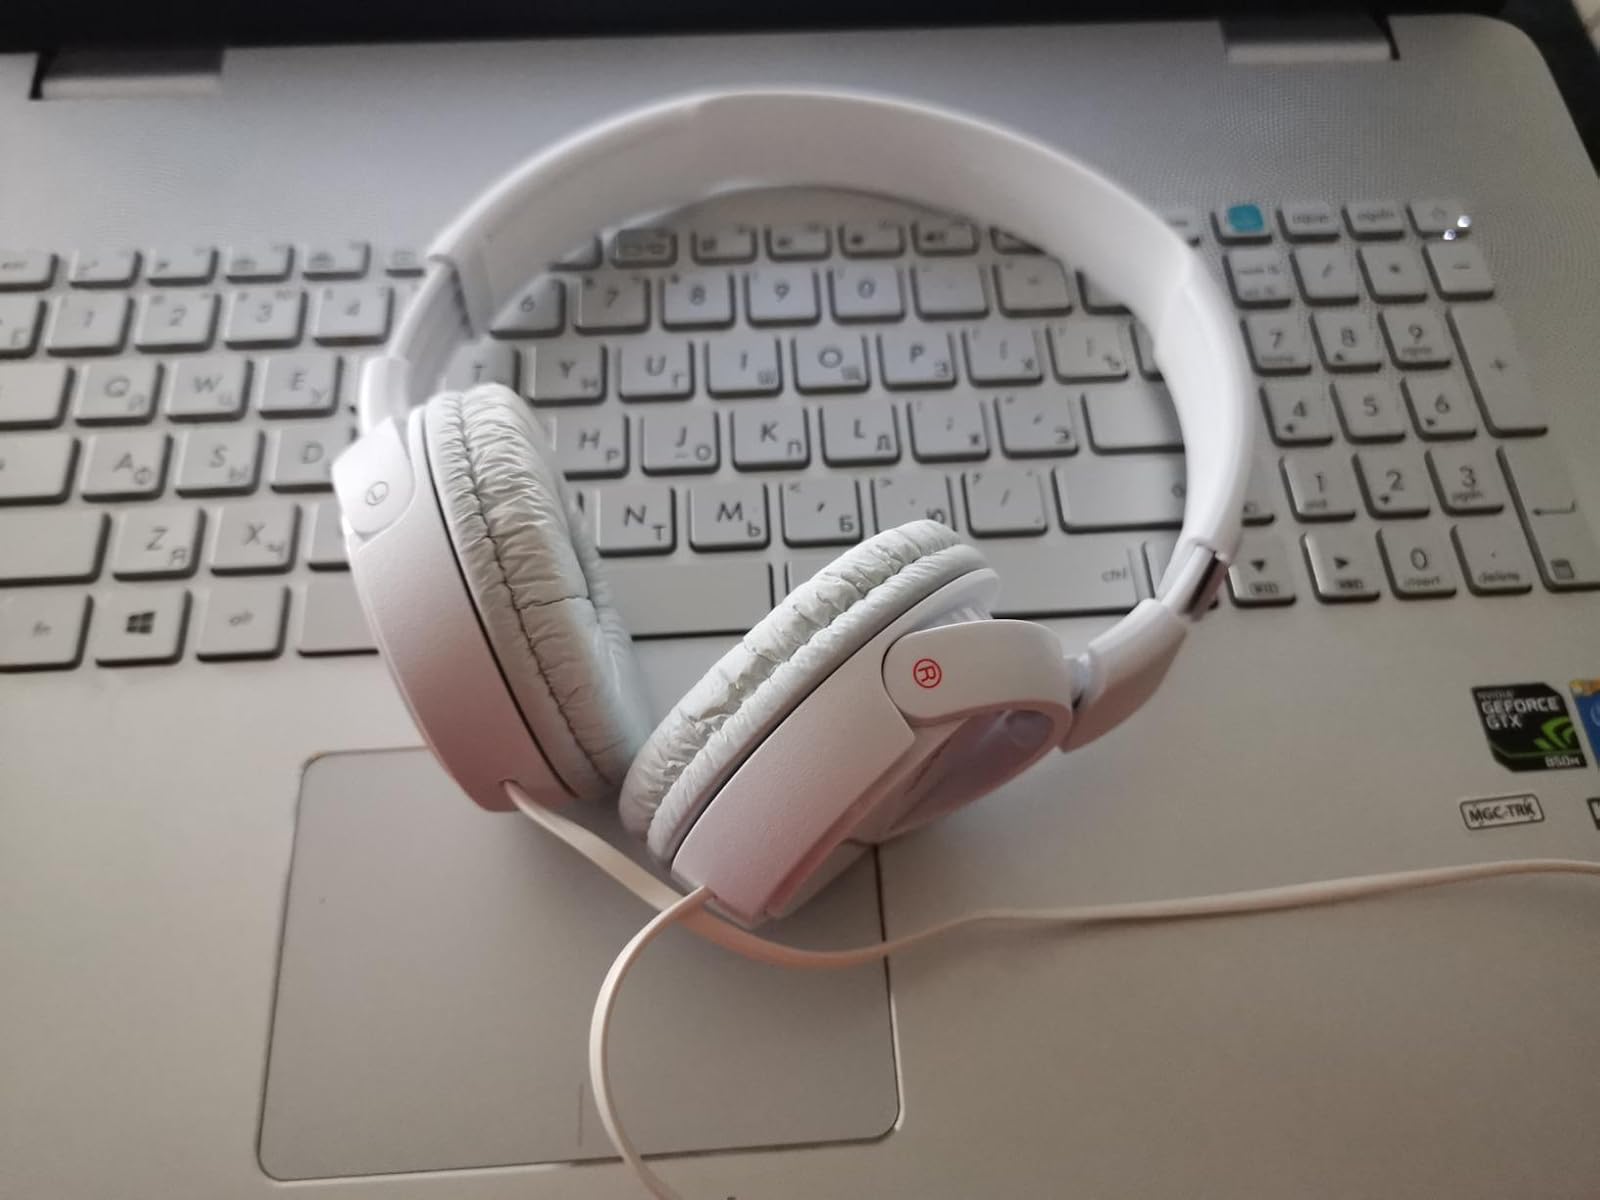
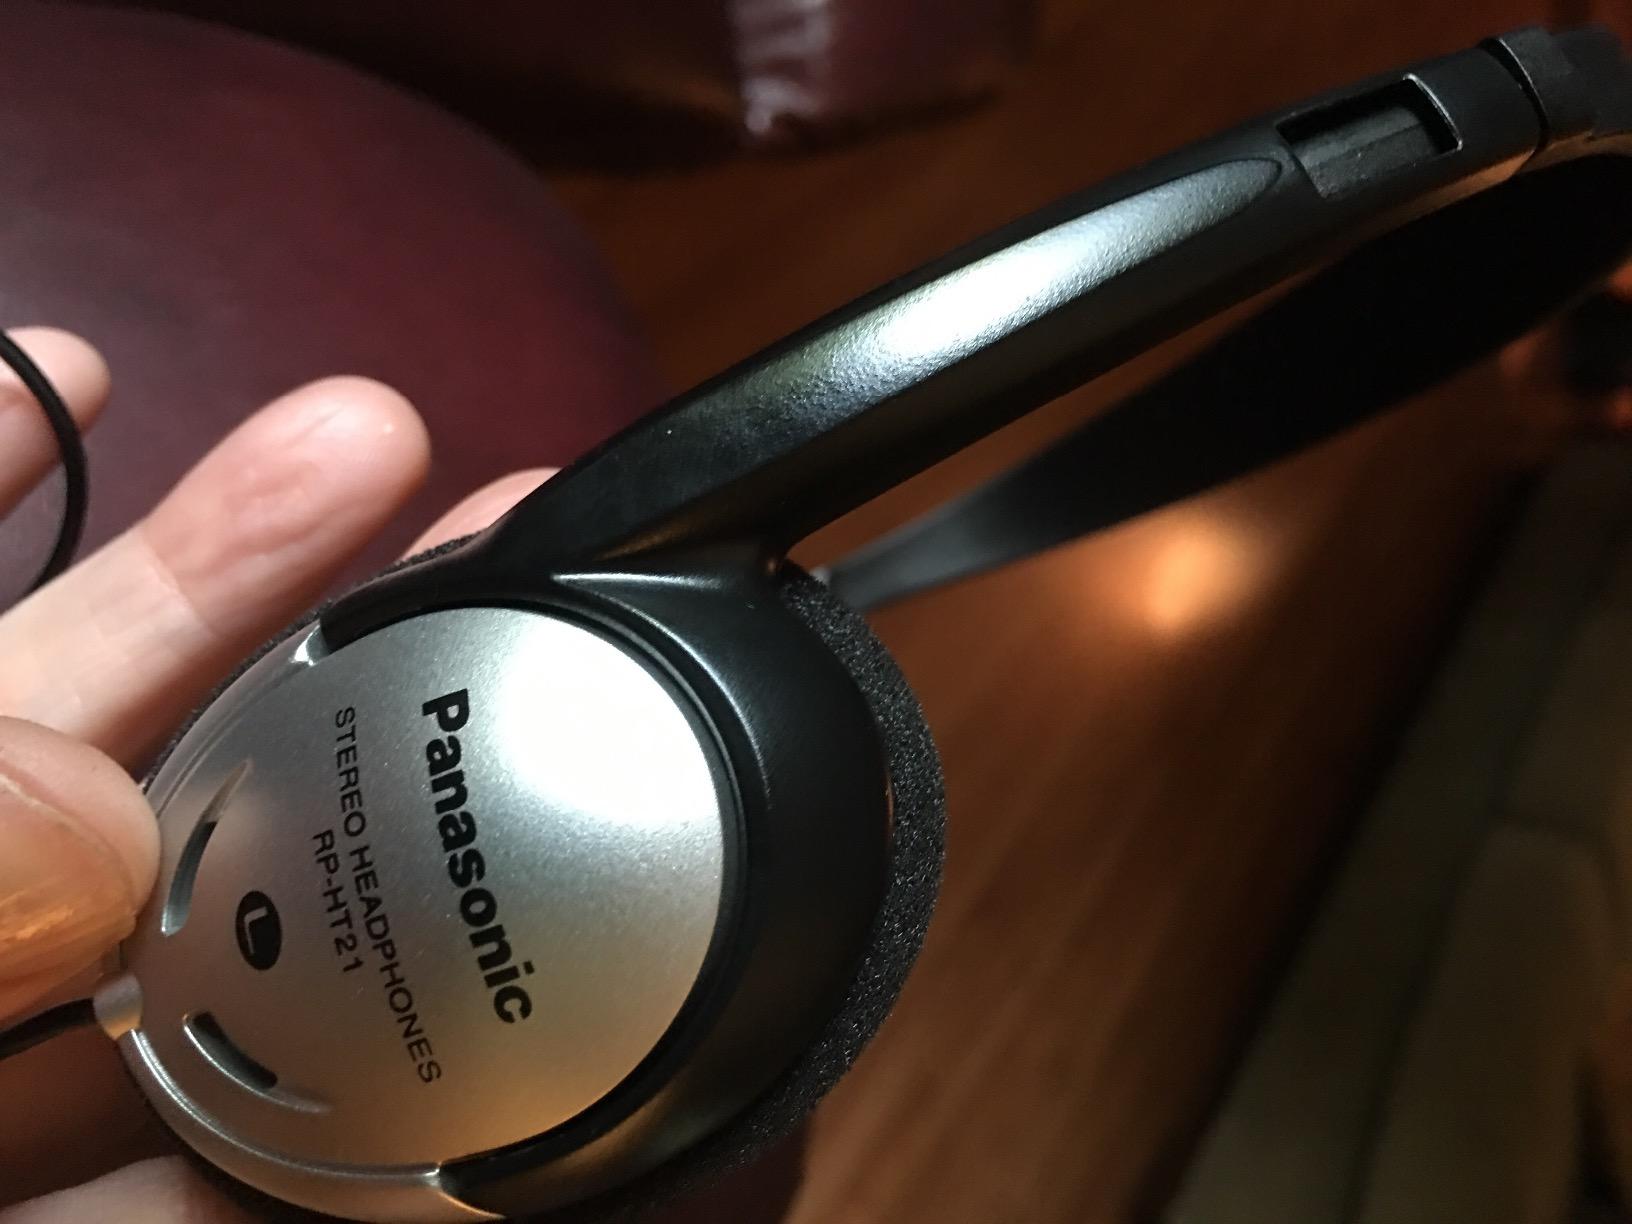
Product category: headphones
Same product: no